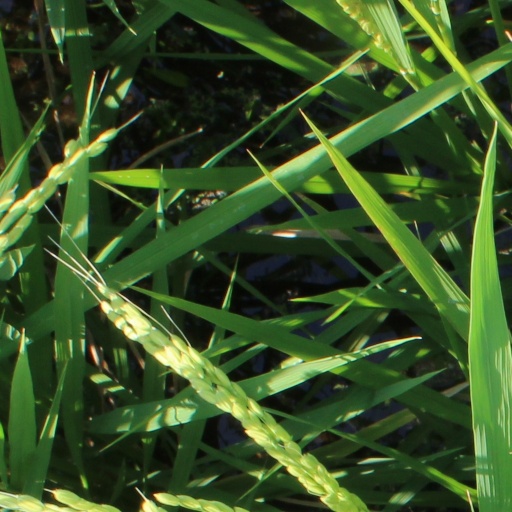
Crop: rice